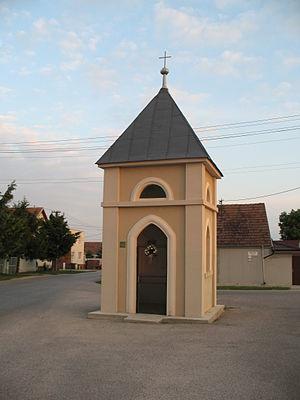
Dolné Lovčice est une commune du district et de la région de Trnava, en Slovaquie.